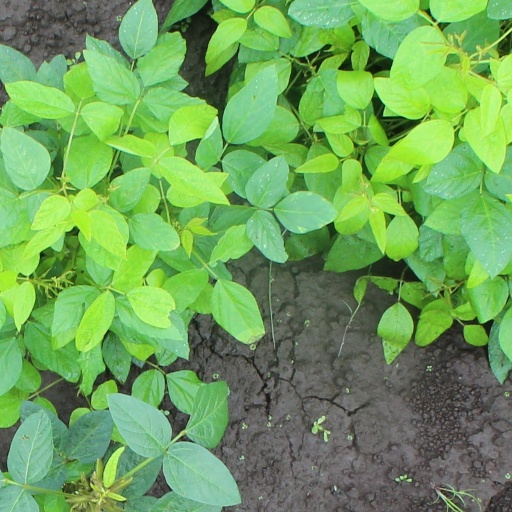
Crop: soybean